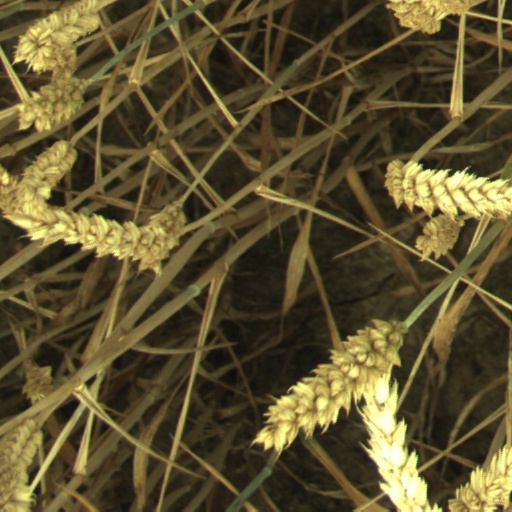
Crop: wheat